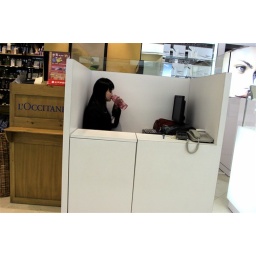
girl in a box .JPG